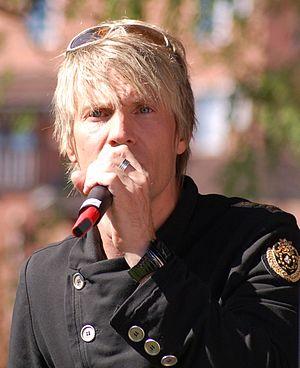
Fame est un duo suédois formé en 2002, composé de Jessica Andersson et de Magnus Bäcklund.